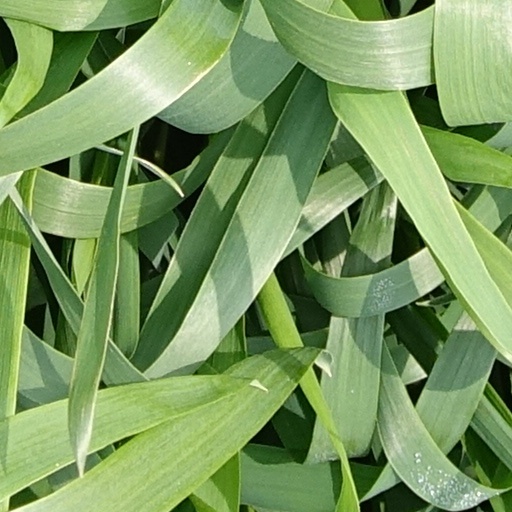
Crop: wheat